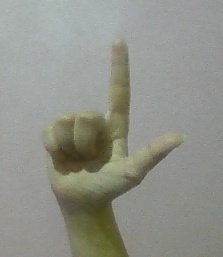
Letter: laam